Gwardamanġa

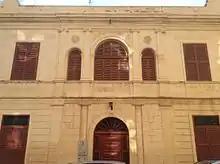
Villa Messina near St. Luke's Hospital, Malta

Villa Guardamangia, at Gwardamanġa, is a large two-storey building, best known for its elaborate porch which is reached by a flight of steps from each side. The first has a convex configuration over which is a wide elliptical arch. Scroll corbels support the lintels of the sides, while a square-headed doorway is set in an elliptical arched recess. On top of the porch are a series of segmentally arched, louvred windows. Other features include semi-circular wrought-iron balconies on each side of the porch, louvred windows and a 'remissa' doorway. The façade lacks decoration, apart from a balustraded parapet wall.